Nolisair

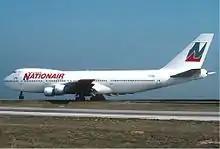
A Nationair Canada Boeing 747-200 at Paris-Charles de Gaulle Airport in April 1990 in the new livery.

Nationair Canada operated charter as well as scheduled passenger services in the late 1980s and early 1990s from bases in Montreal and Toronto, with seasonal bases in Quebec City as well as flights out of Hamilton, Ontario to London, England. At one point, Nationair Canada was Canada's third largest airline, after Air Canada and Canadian Airlines International.